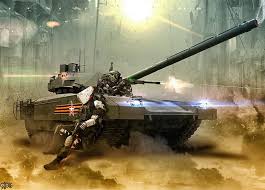
Label: T-14